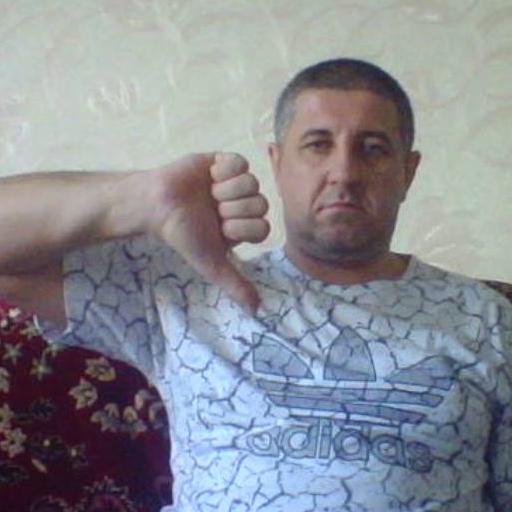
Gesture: dislike